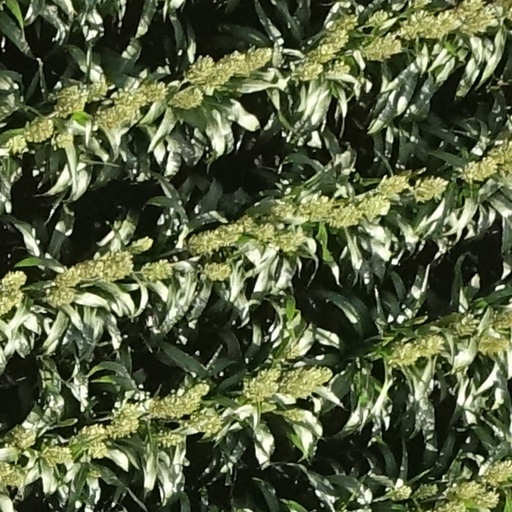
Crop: sorghum